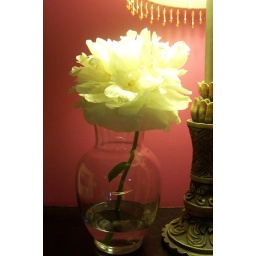
pretty flower in glass vase